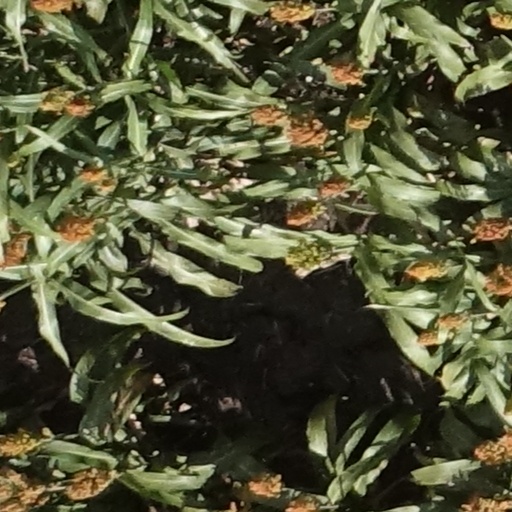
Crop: sorghum